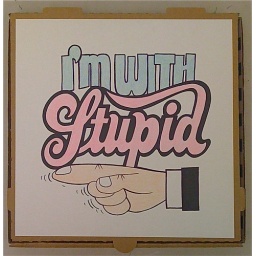
Print on pizza box by Jeff Ribaudo